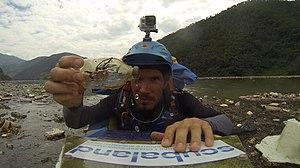
4400 km à la nage muni d'un hydrospeed pour aller rencontrer les populations locales qui bordent le fleuve afin de comprendre leur mode de vie atour de l'eau.
Rémi Camus, né le 17 juillet 1985 à Saint-Doulchard, est un aventurier explorateur français et formateur en survie.